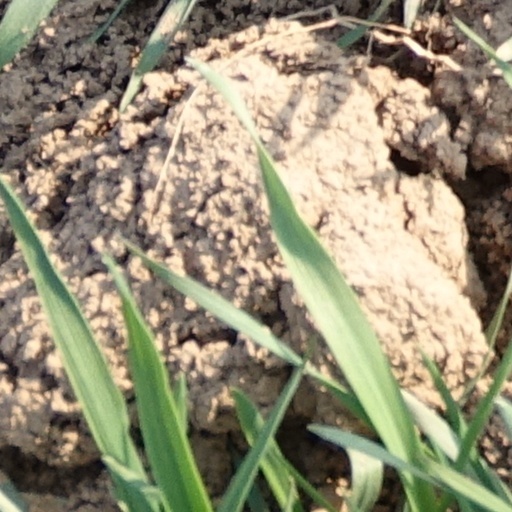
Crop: wheat